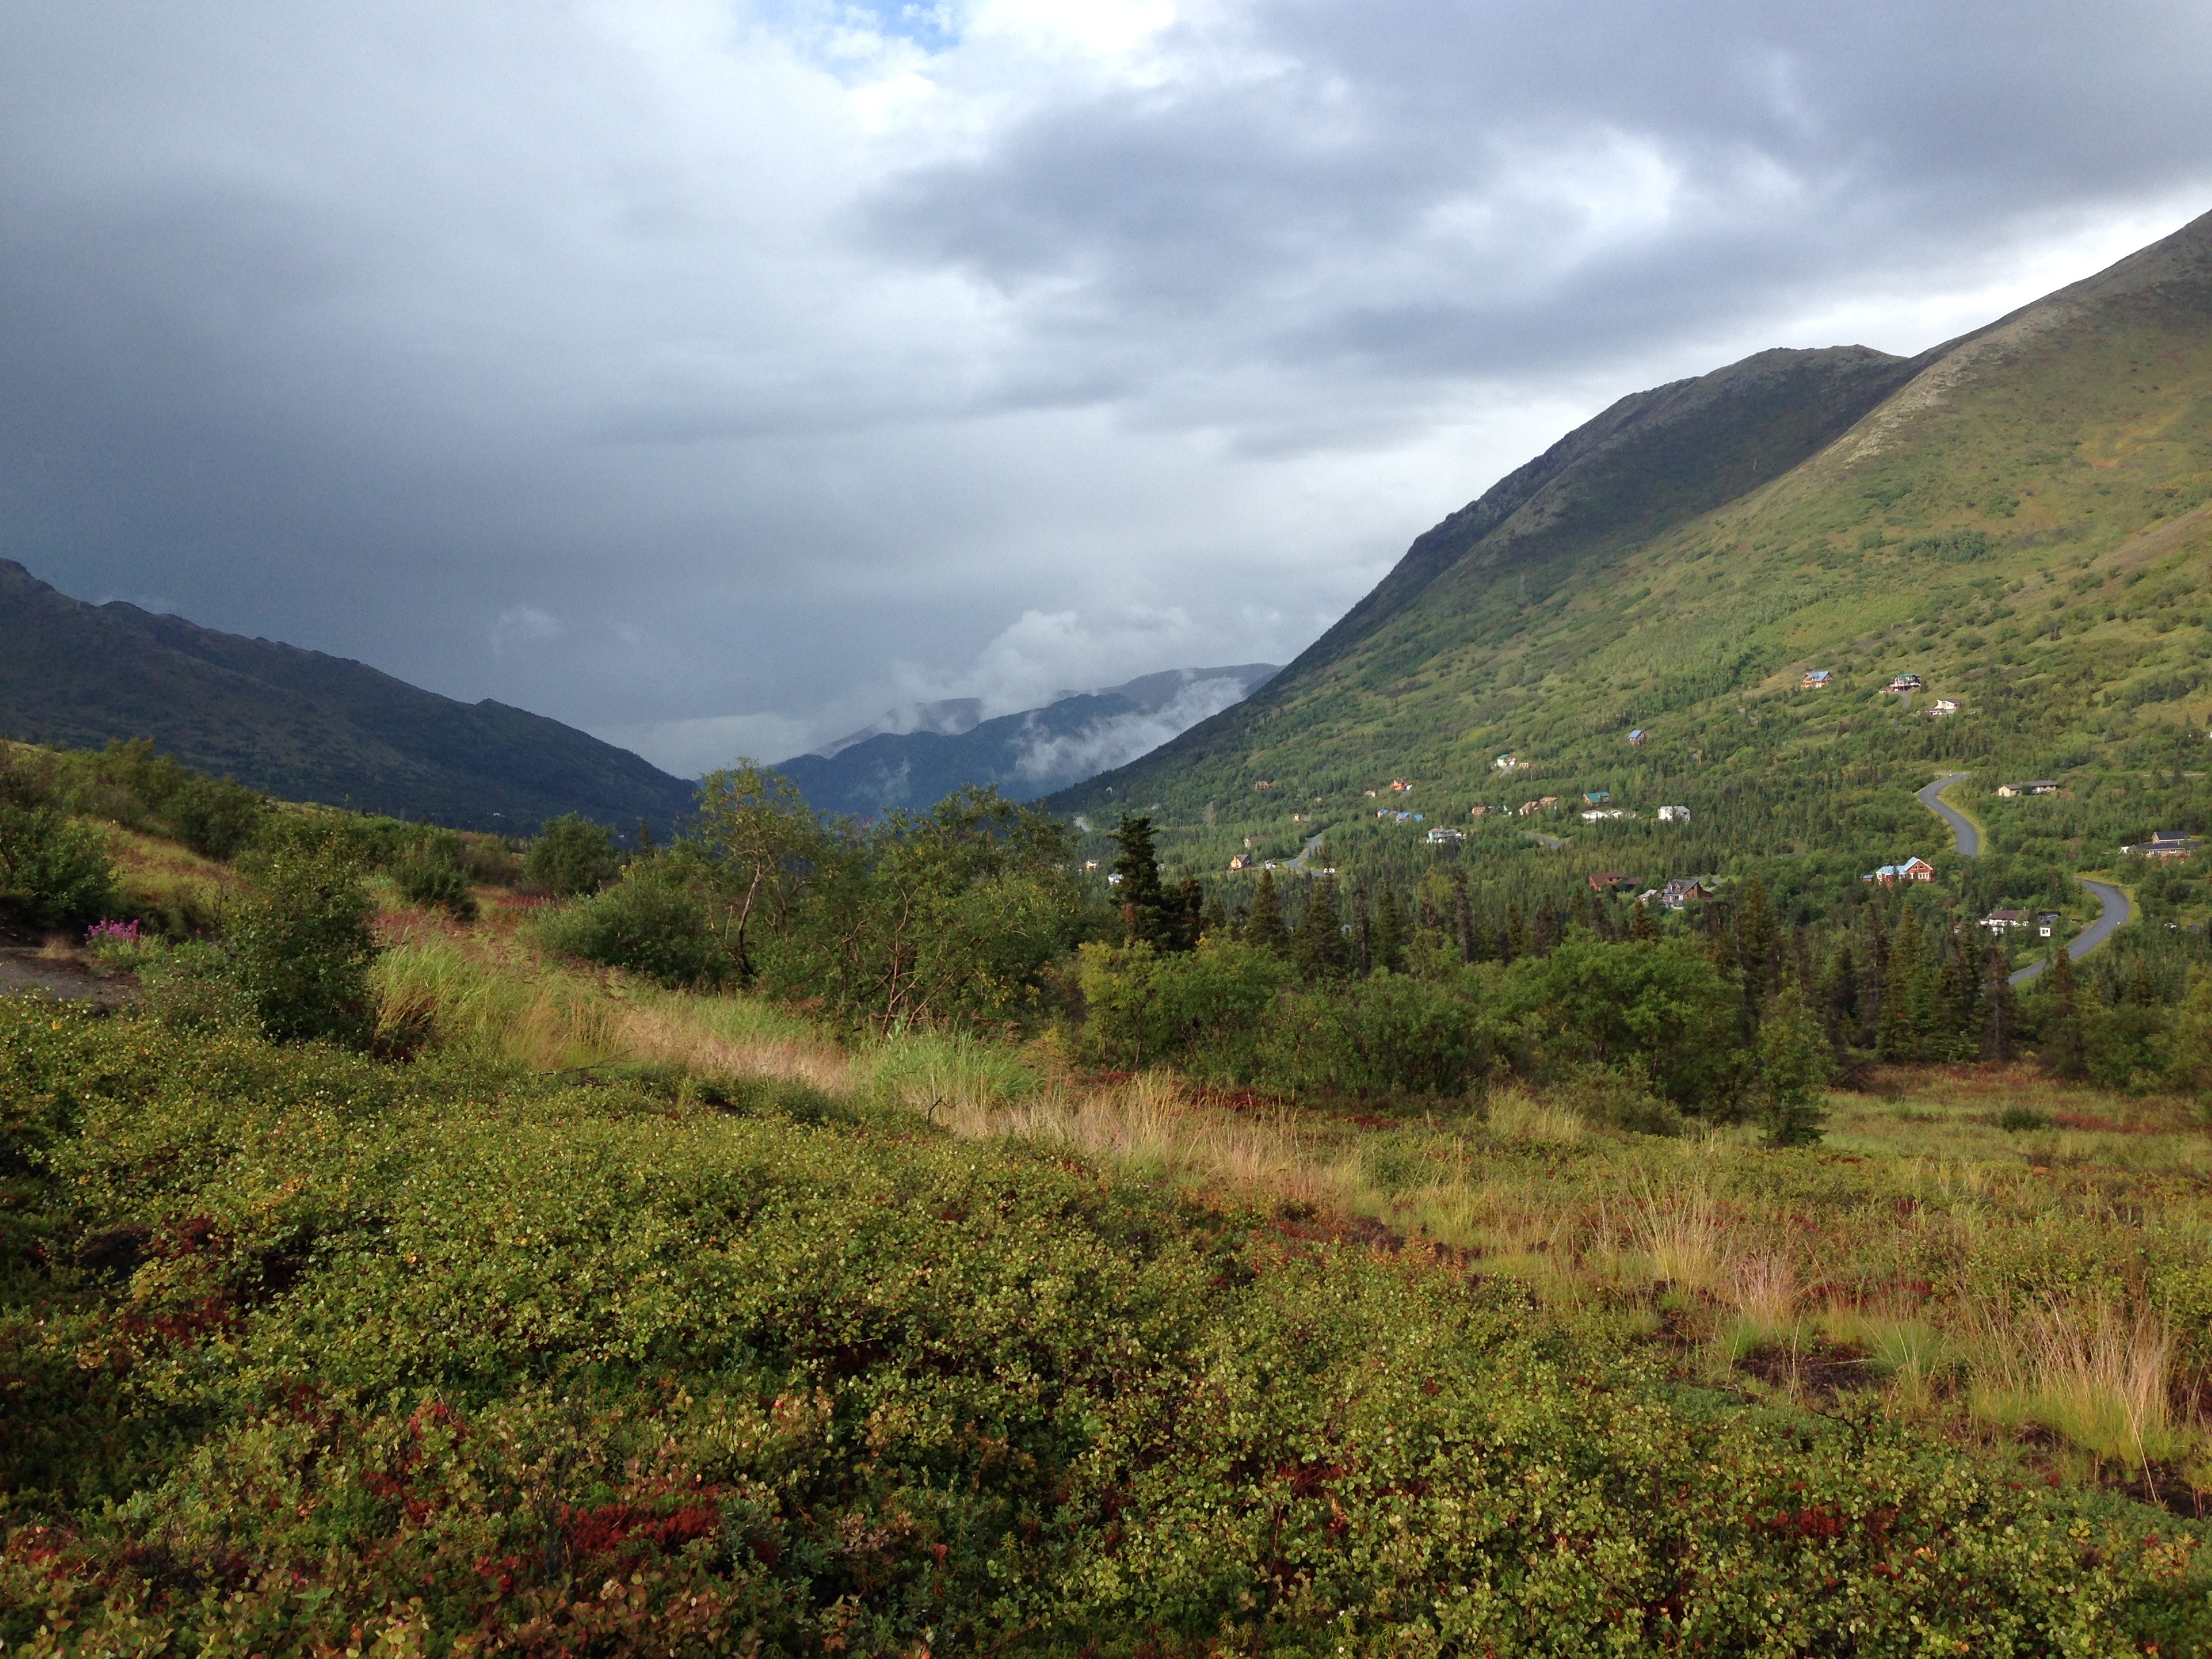
landscape, nature, forest, outdoor, wilderness, walking, mountain, trail, meadow, countryside, hill, lake, adventure, view, valley, mountain range, summer, travel, environment, scenic, scenery, highland, ridge, clouds, alps, grassland, plateau, beauty, fell, loch, ecosystem, rural area, landform, mountain pass, geographical feature, mountainous landforms